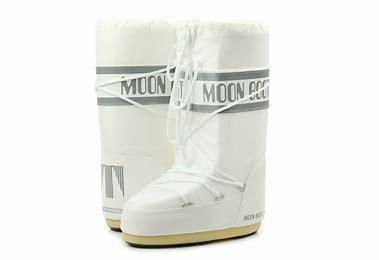
Brand: Moon
Model: Boot Moon Icon Nylon